Circus Games Mosaic

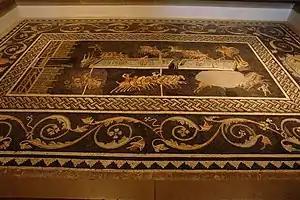
The Circus Games Mosaic in the Gallo-Roman Museum of Lyon

The Circus Games Mosaic is a 2nd-century Roman mosaic depicting a chariot race in quadrigas. It was discovered in 1806 in the Ainay district of Lyon (ancient Lugdunum) and is now on display in the Gallo-Roman Museum of Lyon.